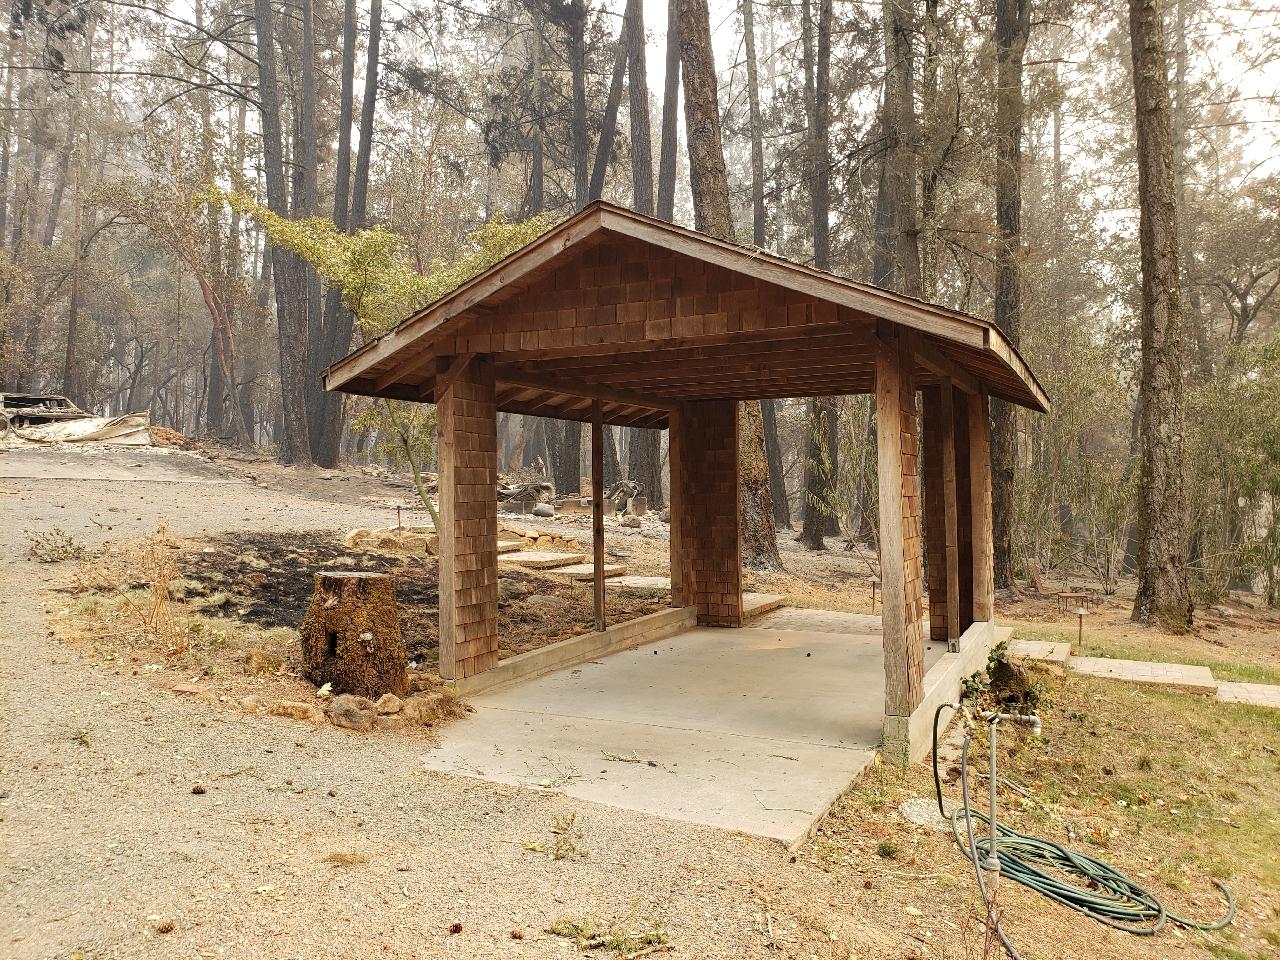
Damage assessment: no_damage